Ed O'Loughlin

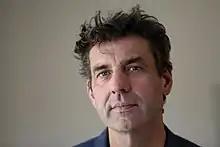
Ed O'Loughlin in 2020

Ed O'Loughlin is an Irish-Canadian author and journalist. His first novel, "Not Untrue and Not Unkind", dealt with foreign journalists reporting on African conflicts. It was long-listed for the Man Booker Prize in 2009 and shortlisted for the Kerry Group Irish Fiction award in 2010.